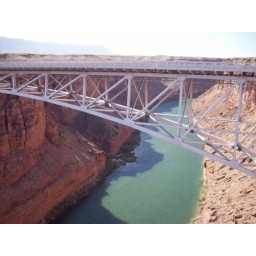
bridge over the north rim of the grand canyon